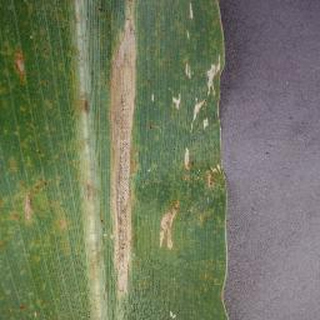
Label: corn_northern_leaf_blight